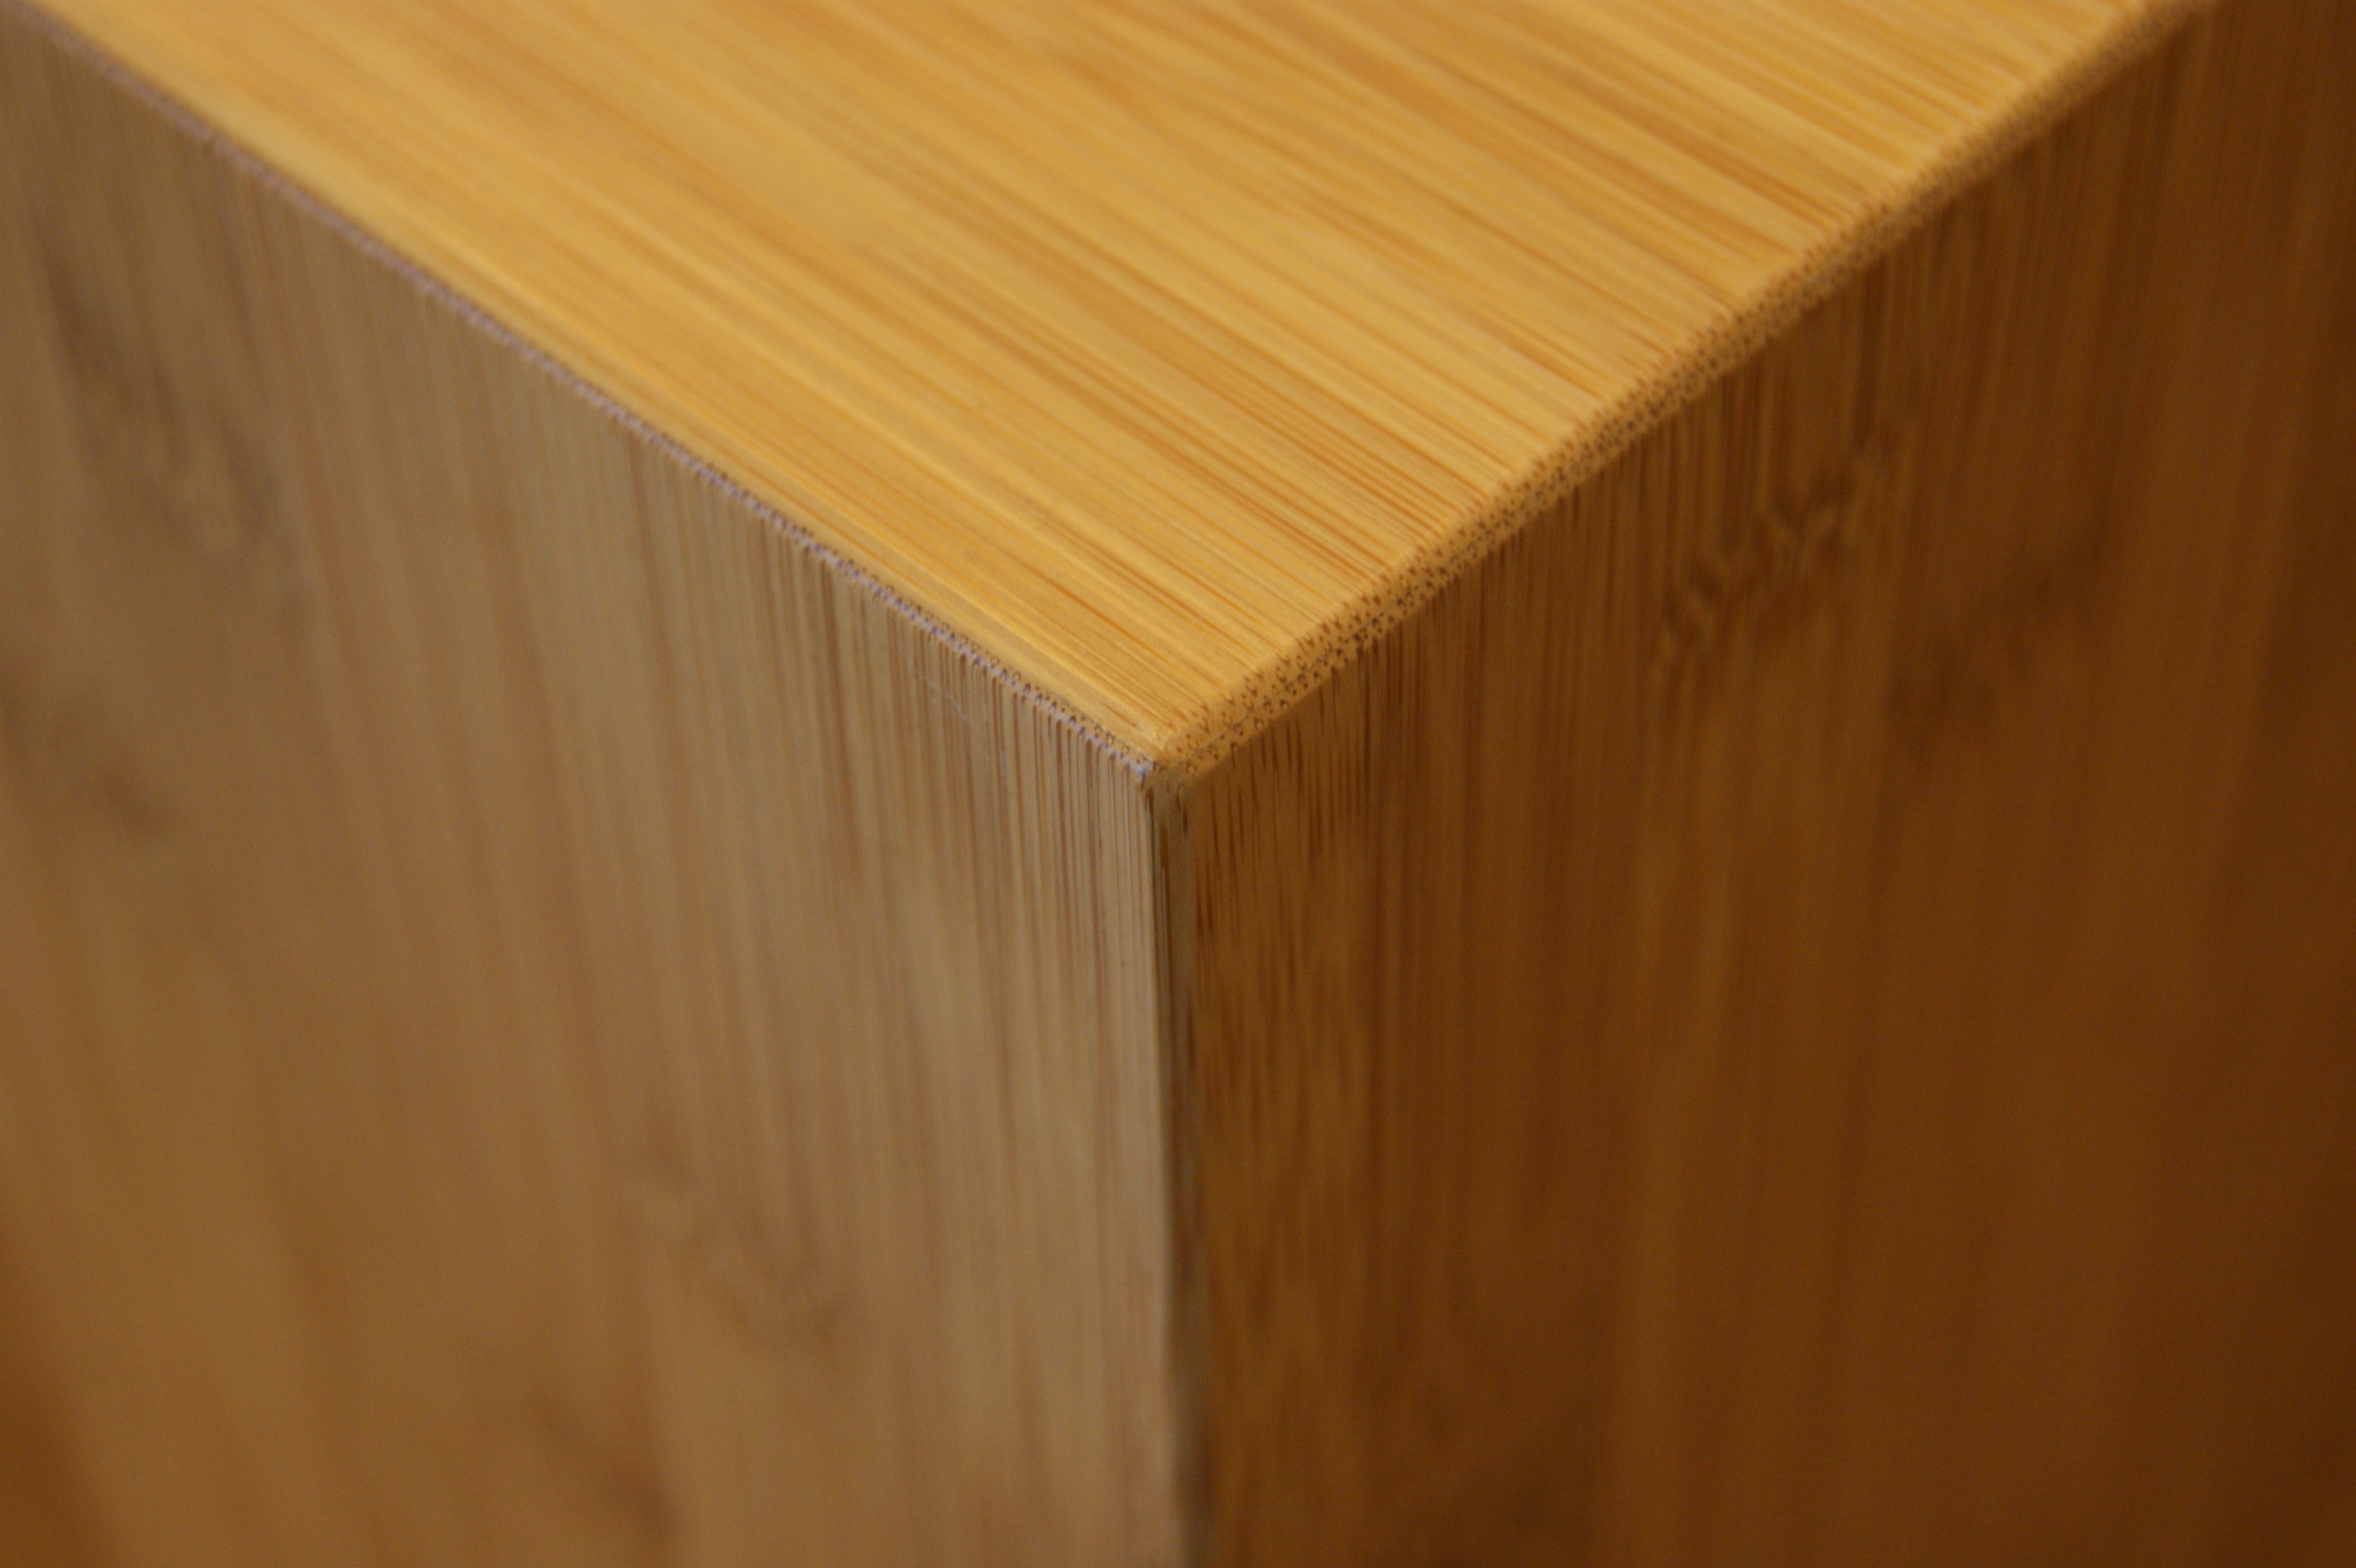
table, wood, floor, furniture, room, lumber, corner, hardwood, 3d, cube, molding, sideboard, flooring, plywood, wood flooring, laminate flooring, wood stain